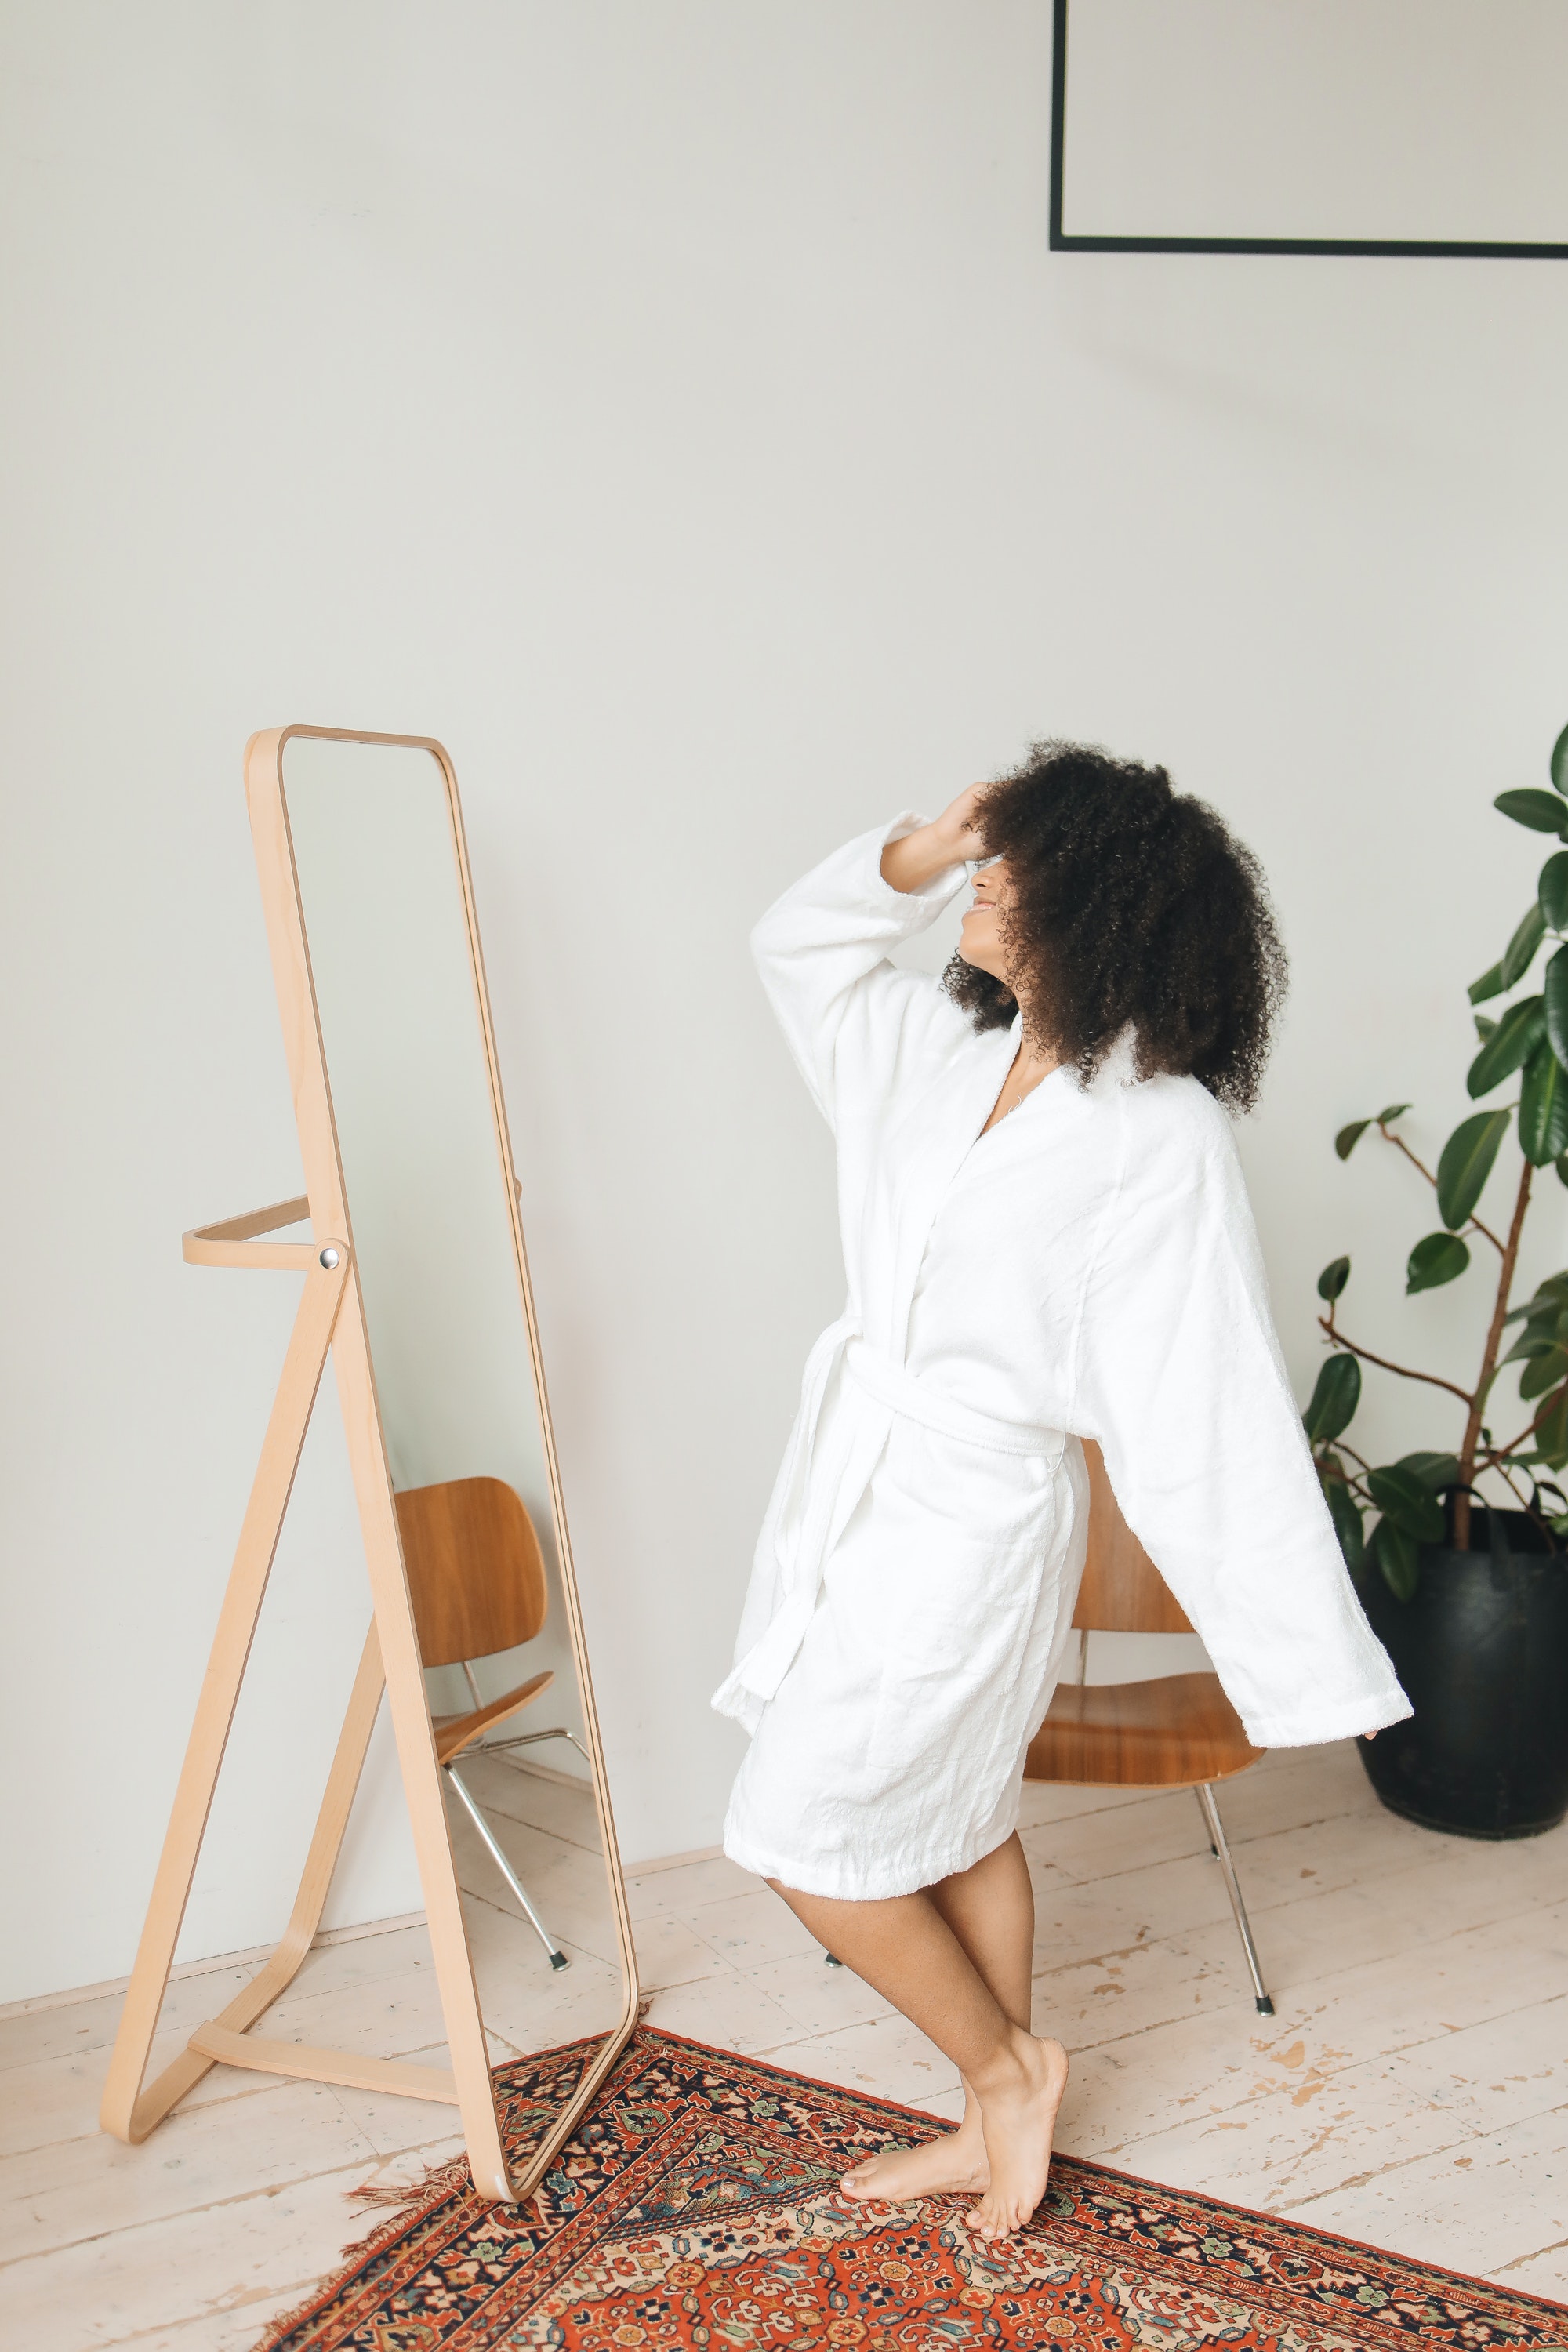
woman, joint, shoulder, flowerpot, plant, leg, houseplant, neck, chair, sleeve, orange, standing, comfort, waist, floor, wood, knee, flooring, street fashion, fashion design, thigh, human leg, eyewear, formal wear, foot, barefoot, bag, sitting, fashion accessory, room, sandal, linens, t shirt, uniform, grass, fashion model, pattern, photo shoot, ankle, high heels, carpet